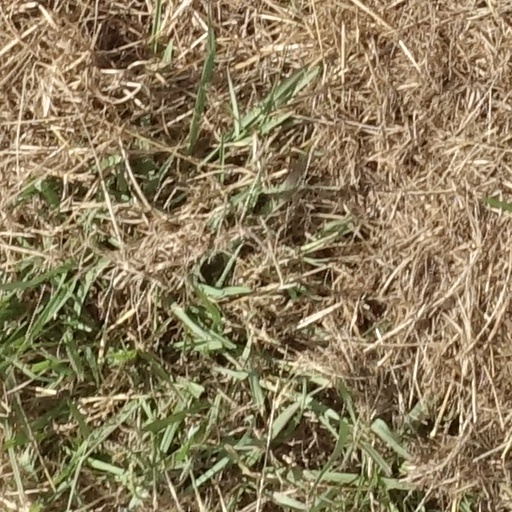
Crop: sorghum